Rincon Band of Luiseño Indians

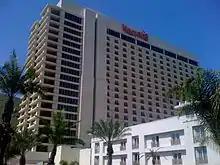
Harrah's Resort Southern California is located on the reservation

Rincon Indian Reservation lies in northeastern San Diego County, along the San Luis Rey River. The reservation was established in 1875, near the Payomkawichum village of Wáșxa.